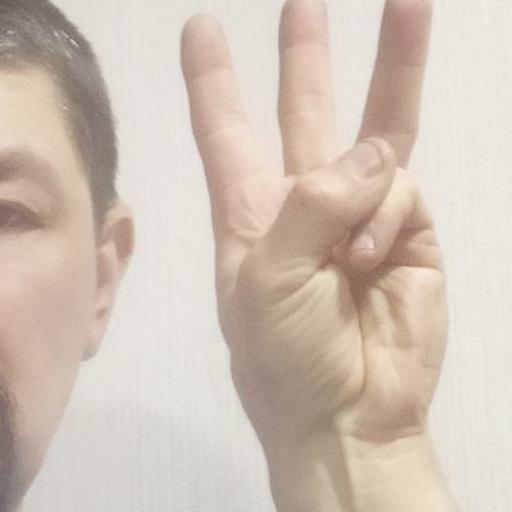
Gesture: three